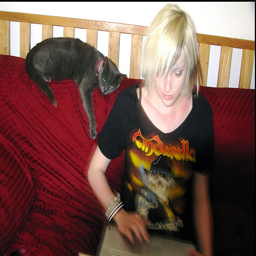
There is a person doing something in the image.

Girl sitting on a couch with a computer as a cat looks on.
A woman sits on a couch with a cat right behind her.
a young girl sits on a couch next to a cat
A woman sitting on a couch with a laptop on her lap, while a cat lays at the top of the couch.